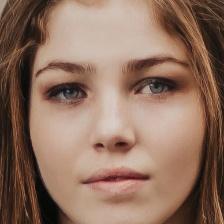
Label: faces